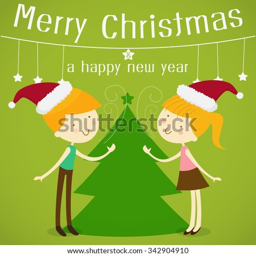
merry christmas greeting card with a cute little girl and boy wearing santa hat